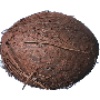
Label: cocos